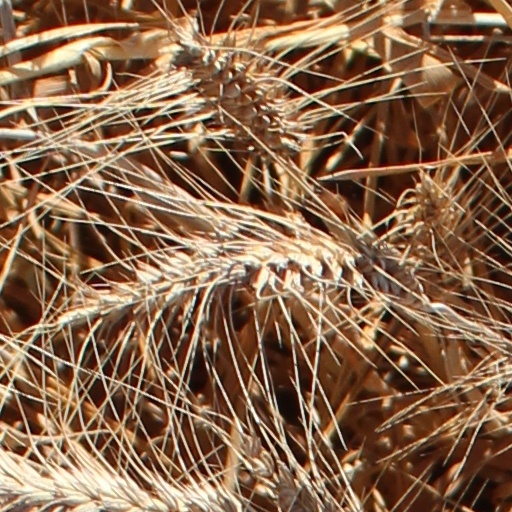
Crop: wheat